Gheorghe Petrașcu

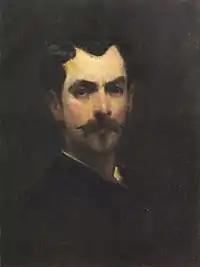
George Demetrescu Mirea

The students of the School of Fine Arts were also part of the rebels, as evidenced by the report that Stăncescu made to the ministry. Gheorghe Petrașcu was also mentioned together with A.C. Satmari, Pan Ioanid, Theodor Vidalis and many others. The director's retaliation did not take long to appear, and he decided to suppress "... the rewards — medals or mentions — which they obtained at the last competition held in December 1895". Petrașcu's 3rd class bronze medal was withdrawn from the Perspective competition. In this way, the students became radicalized, following the example of independent artists and a month before the Exhibition of Independent Artists in 1896, several students entered the hall where the works for the jury were gathered and destroyed them. Petrașcu was not part of this group.